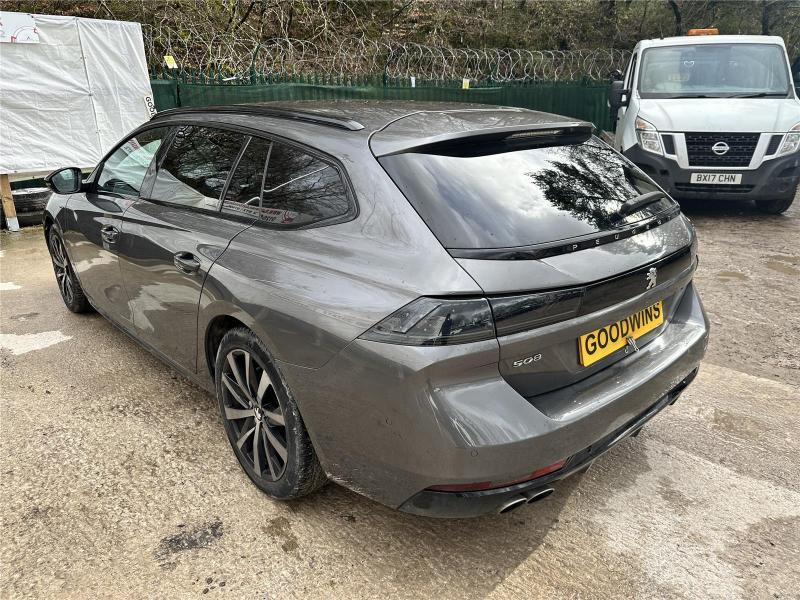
Aucun dommage détecté.
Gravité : aucun